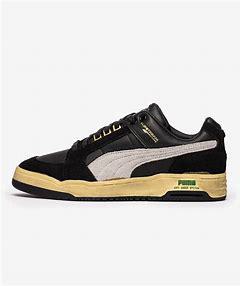
Brand: Puma
Model: Slipstream